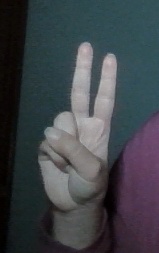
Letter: taa